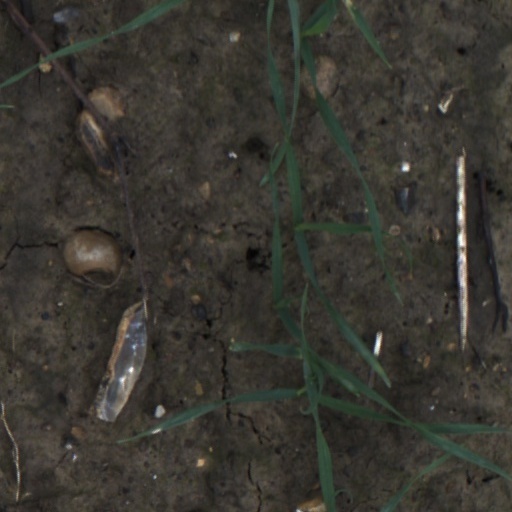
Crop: wheat